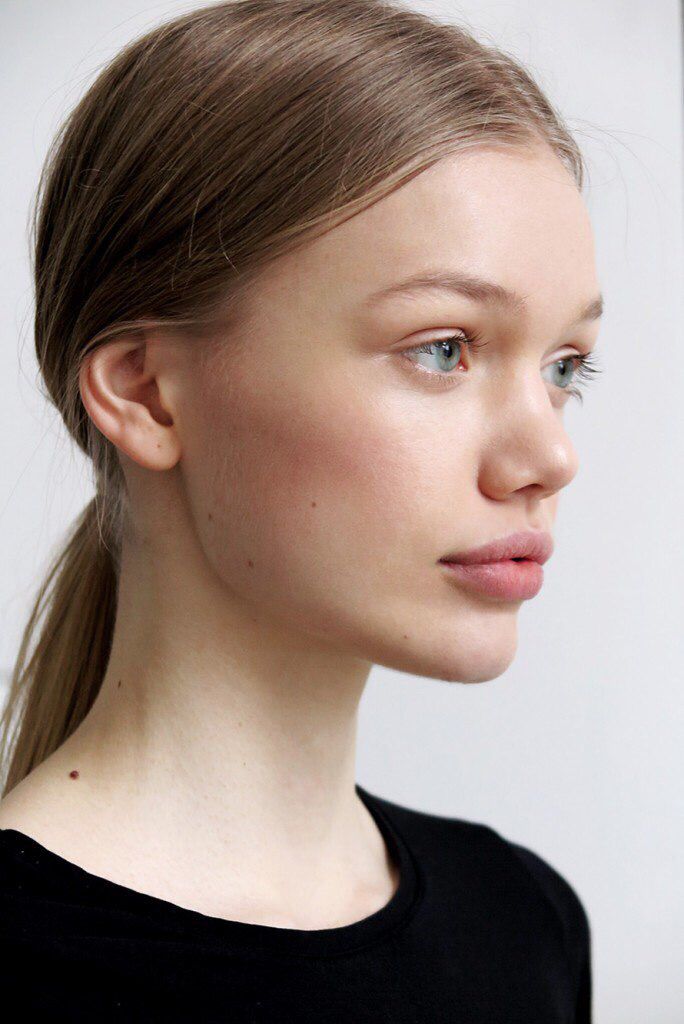
Label: Colored